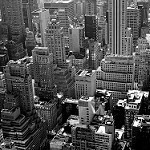
Label: B & W